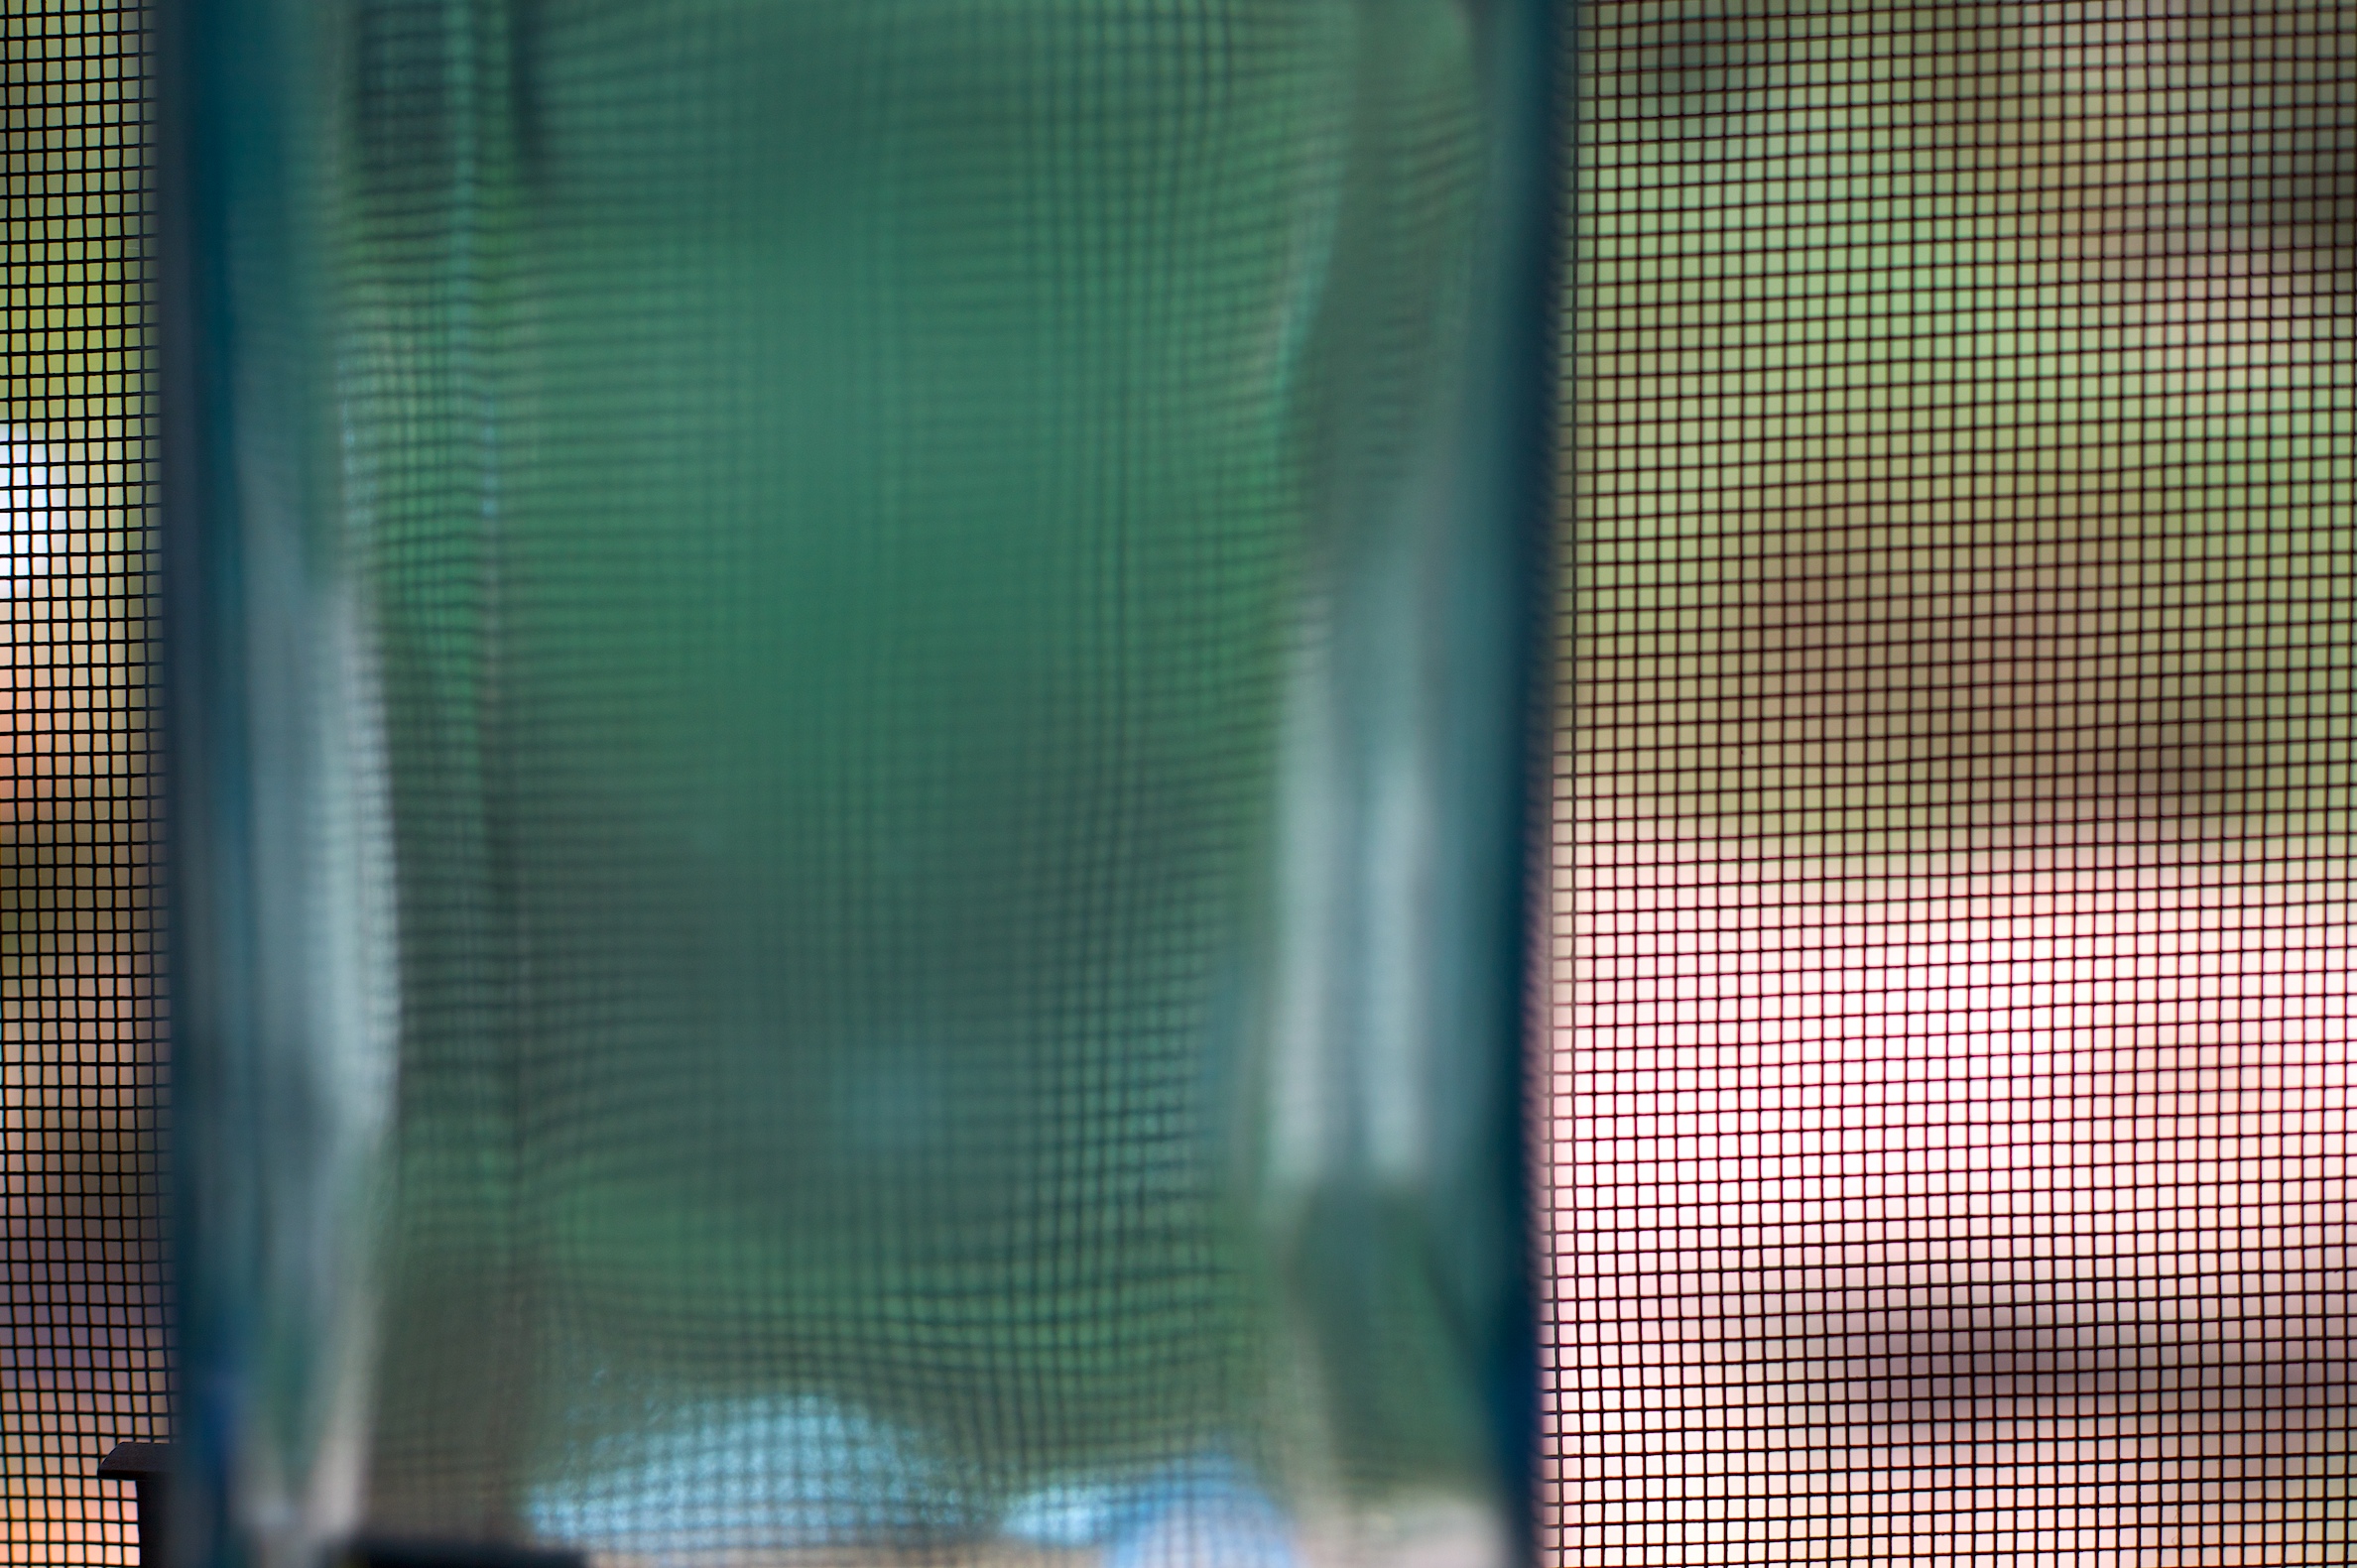
window, glass, skyscraper, wall, line, green, curtain, window screen, interior design, design, net, window blind, mesh, window covering, window treatment